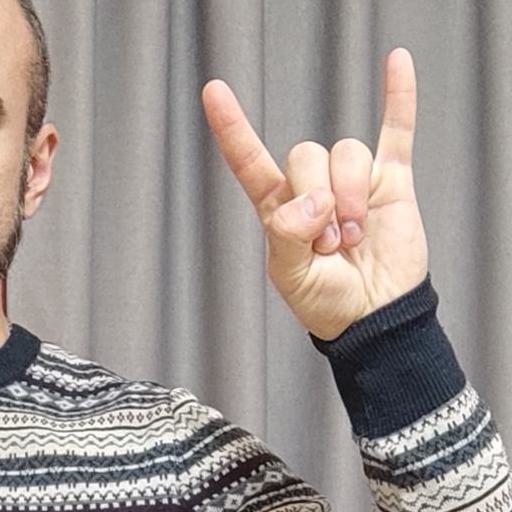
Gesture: rock